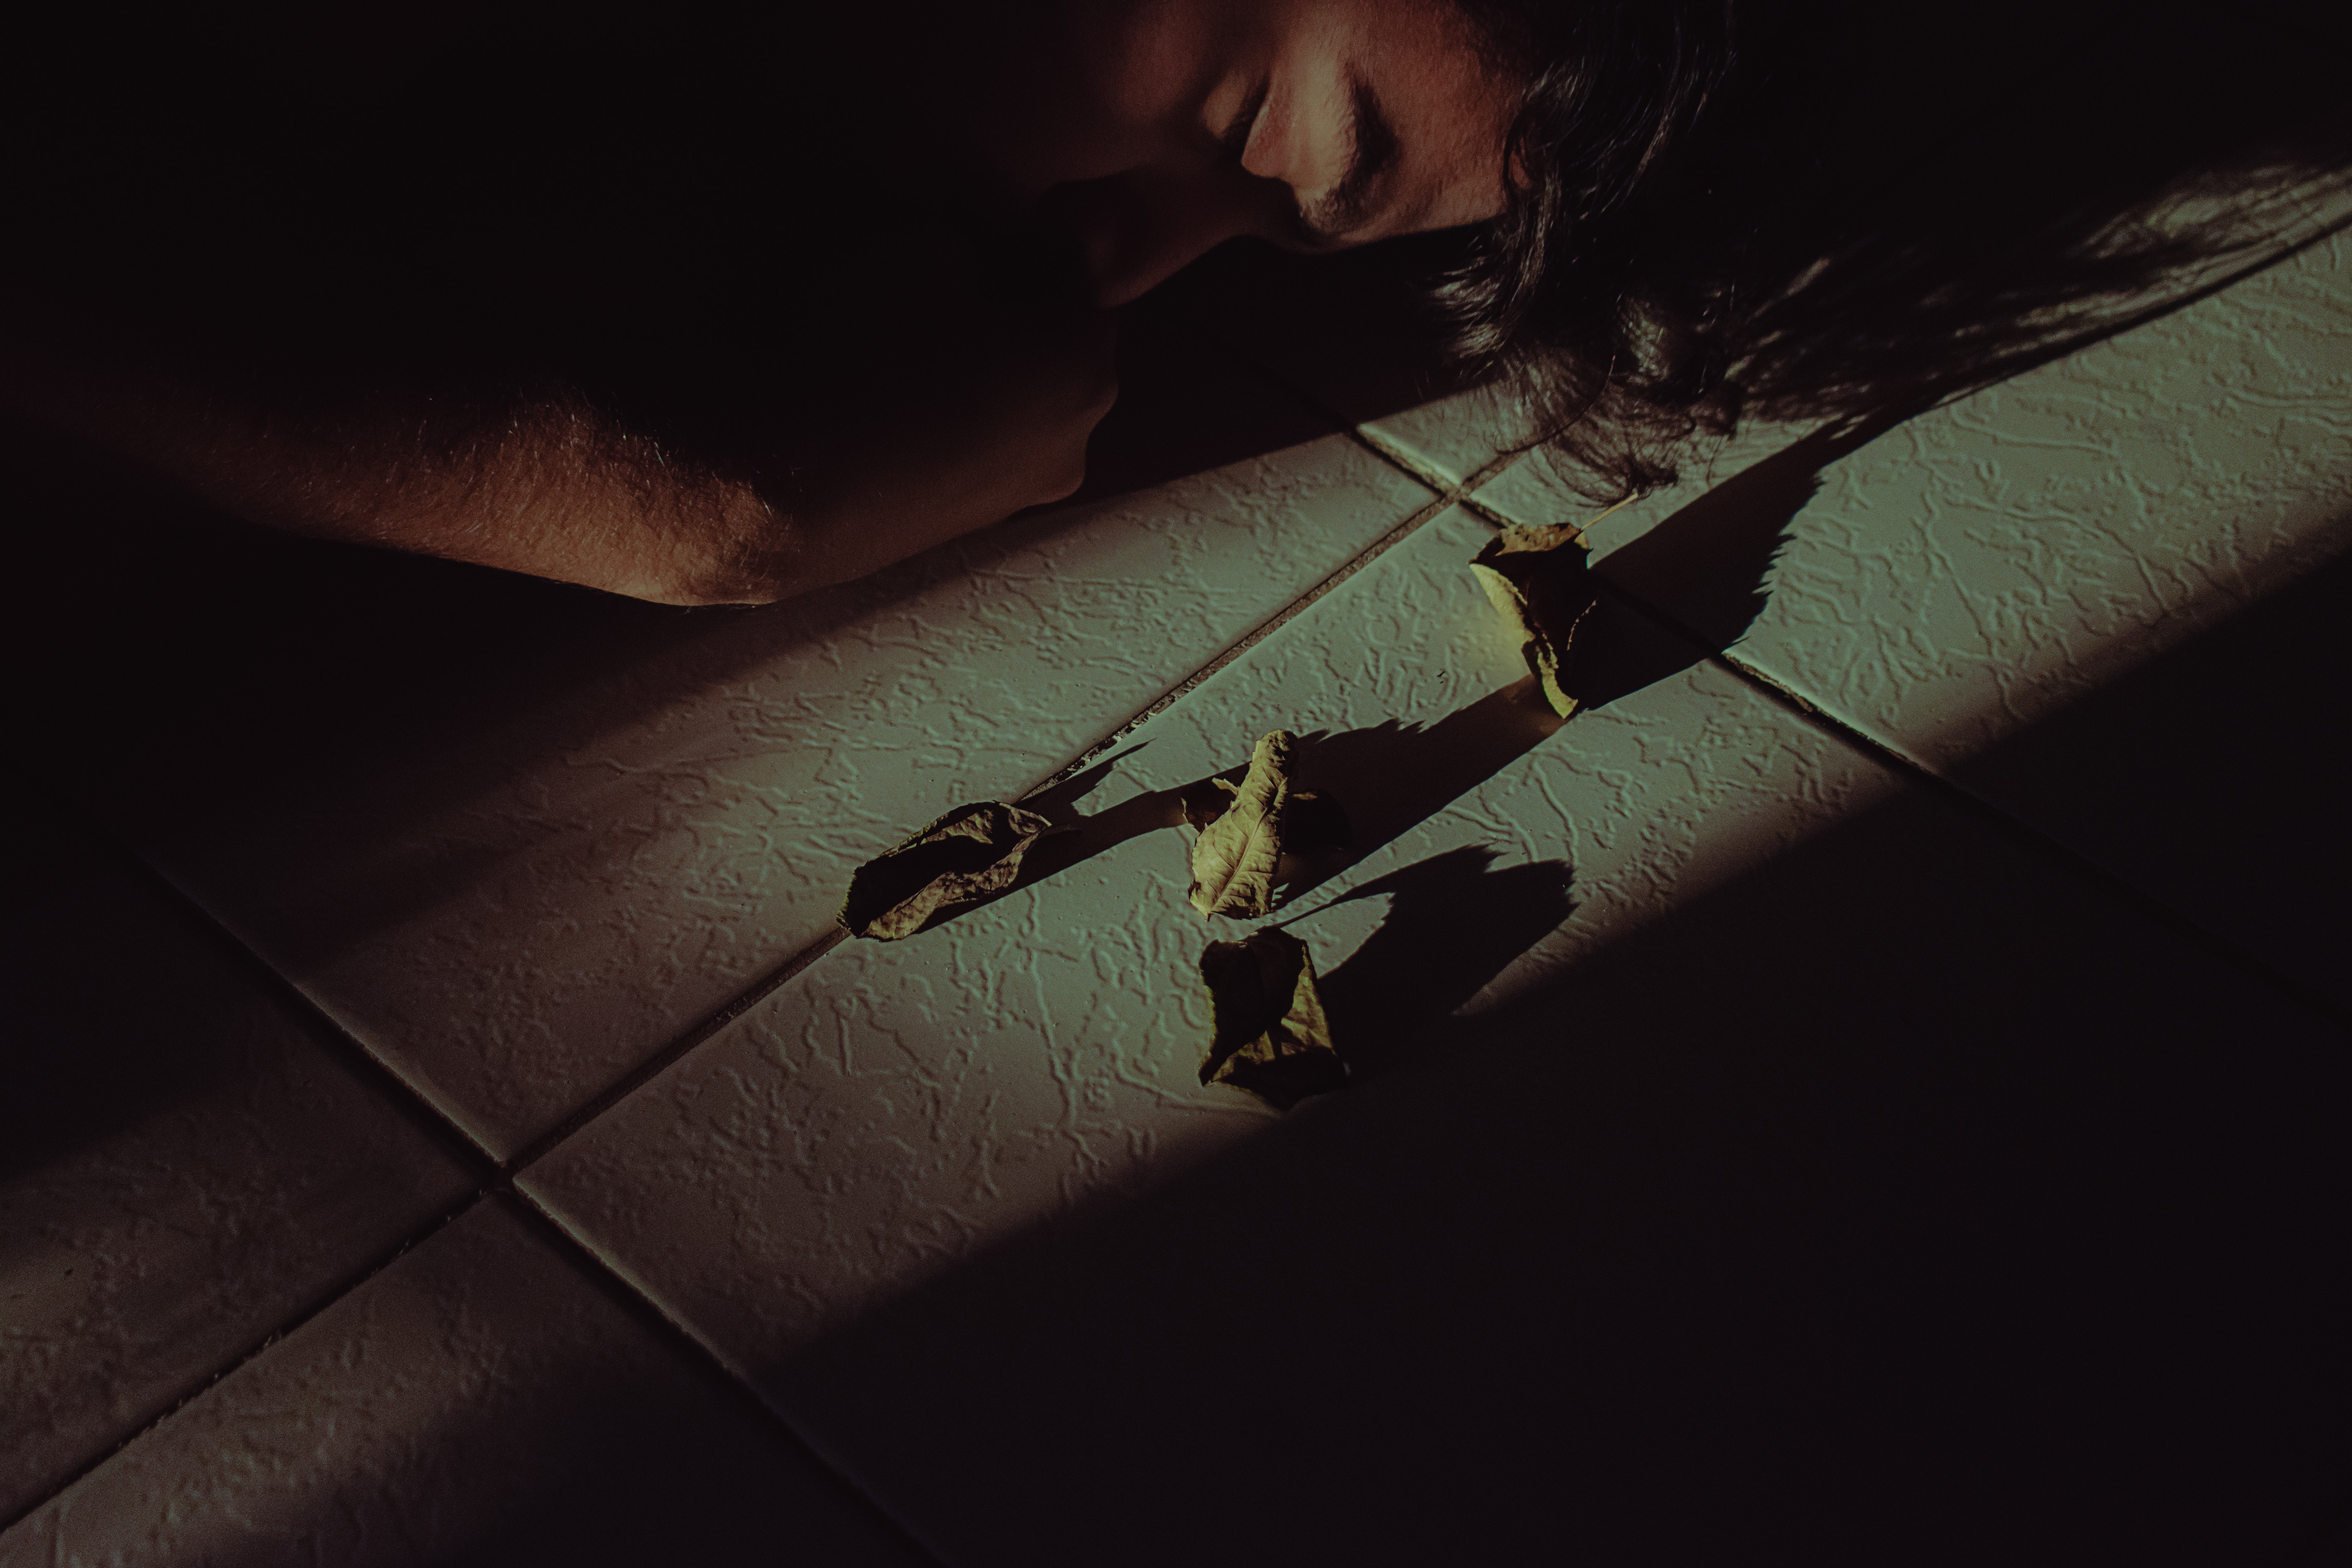
black, green, light, darkness, shadow, hand, photography, technology, night, Tints and shades, space, musician, performance